Karura

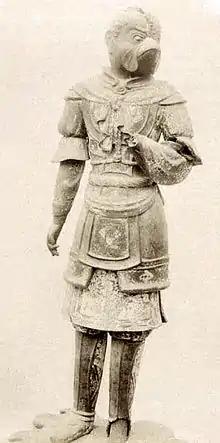
A statue depicting a wingless Karura from Kōfuku-ji, Nara, 8th century.

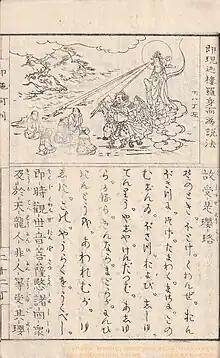
An illustration from an 1866 Japanese book. Karura, who is an incarnation of Bodhisattva Kannon in this scene, gives a sermon to folks.

The is a divine creature with a human torso and birdlike head in Japanese mythology.